Céleste Hardouin

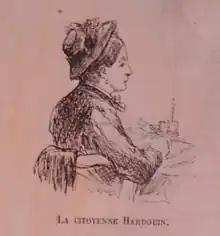
Céleste Hardouin at the workers' congress in Paris, portrait by Auguste Lançon, "L'Illustration", 1876.

Denounced for having participated in the Paris Commune in 1871, she was arrested and imprisoned. She wrote an account about her captivity. After her release, she resumed teaching, founded a school and campaigned for feminism and secularism.